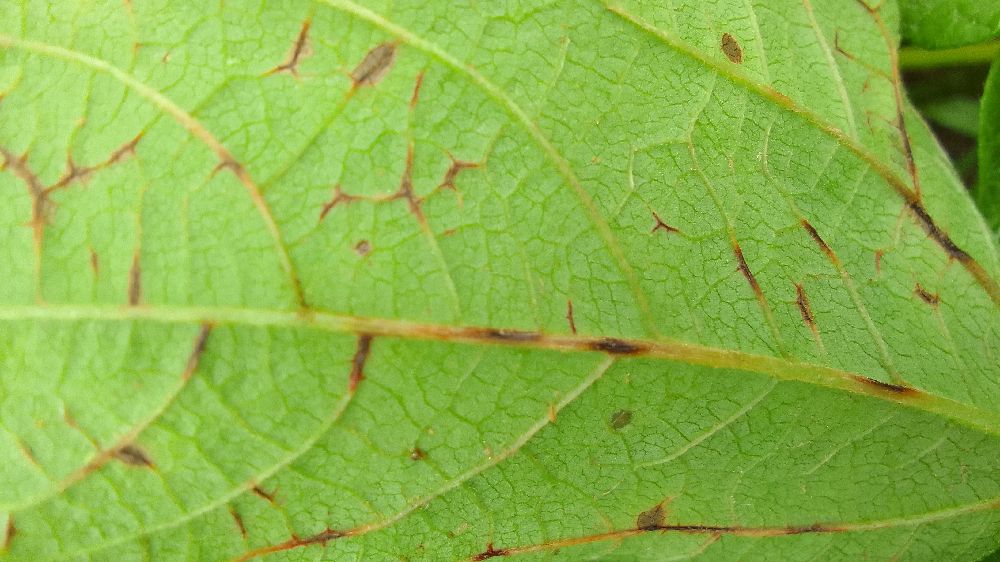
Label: anthracnose